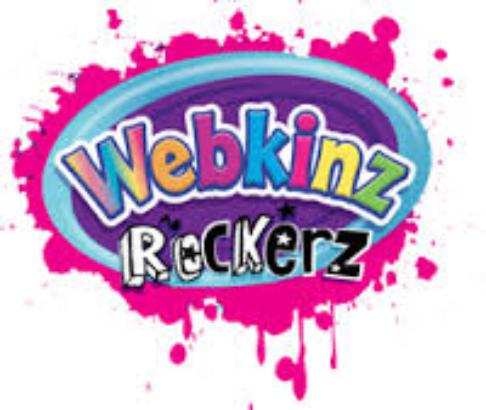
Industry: Leisure